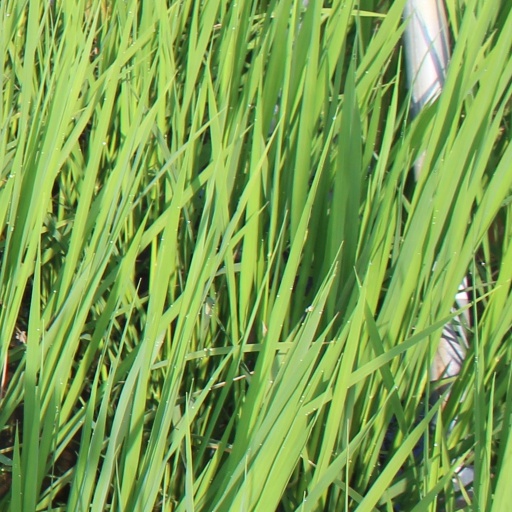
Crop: rice